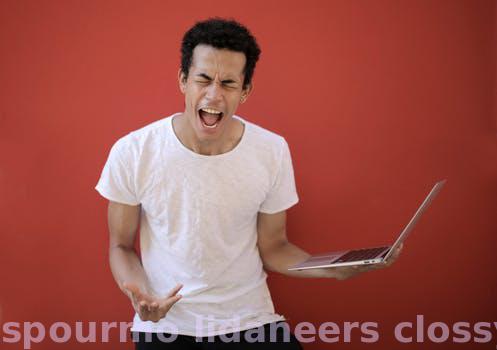
Label: Watermark